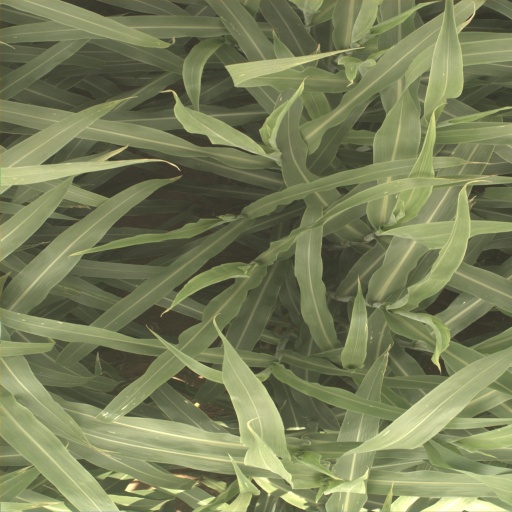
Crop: sorghum